Cinéma Vérité: Defining the Moment

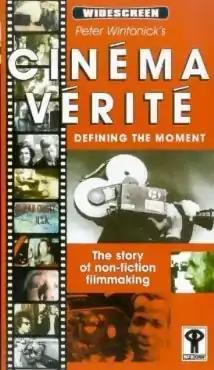

Cinéma Vérité: Defining the Moment is 1999 Canadian documentary film directed by Peter Wintonick about cinéma vérité filmmaking. The film looks at the work of such notable documentary filmmakers as Jean Rouch, Frederick Wiseman, and Barbara Kopple and Robert Drew, as well as the contributions of the National Film Board of Canada through such films as "Lonely Boy". The film also looks at the influence of cinéma vérité on the pioneering found footage horror film "The Blair Witch Project", and interviews video-auteur Floria Sigismondi. "Cinéma Vérité: Defining the Moment" was produced by the NFB.